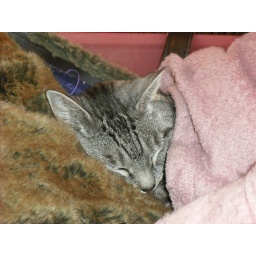
cute sleeping kitten under covers